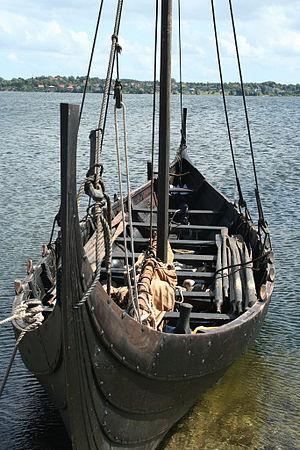
Les Skuldelev (bateaux de Roskilde) est le terme utilisé pour désigner les cinq vestiges de bateaux vikings originaux qui furent récupérés dans une voie navigable entre Peberrenden et Skuldelev dans le fjord de Roskilde à 20 km au nord de la ville de Roskilde au Danemark.